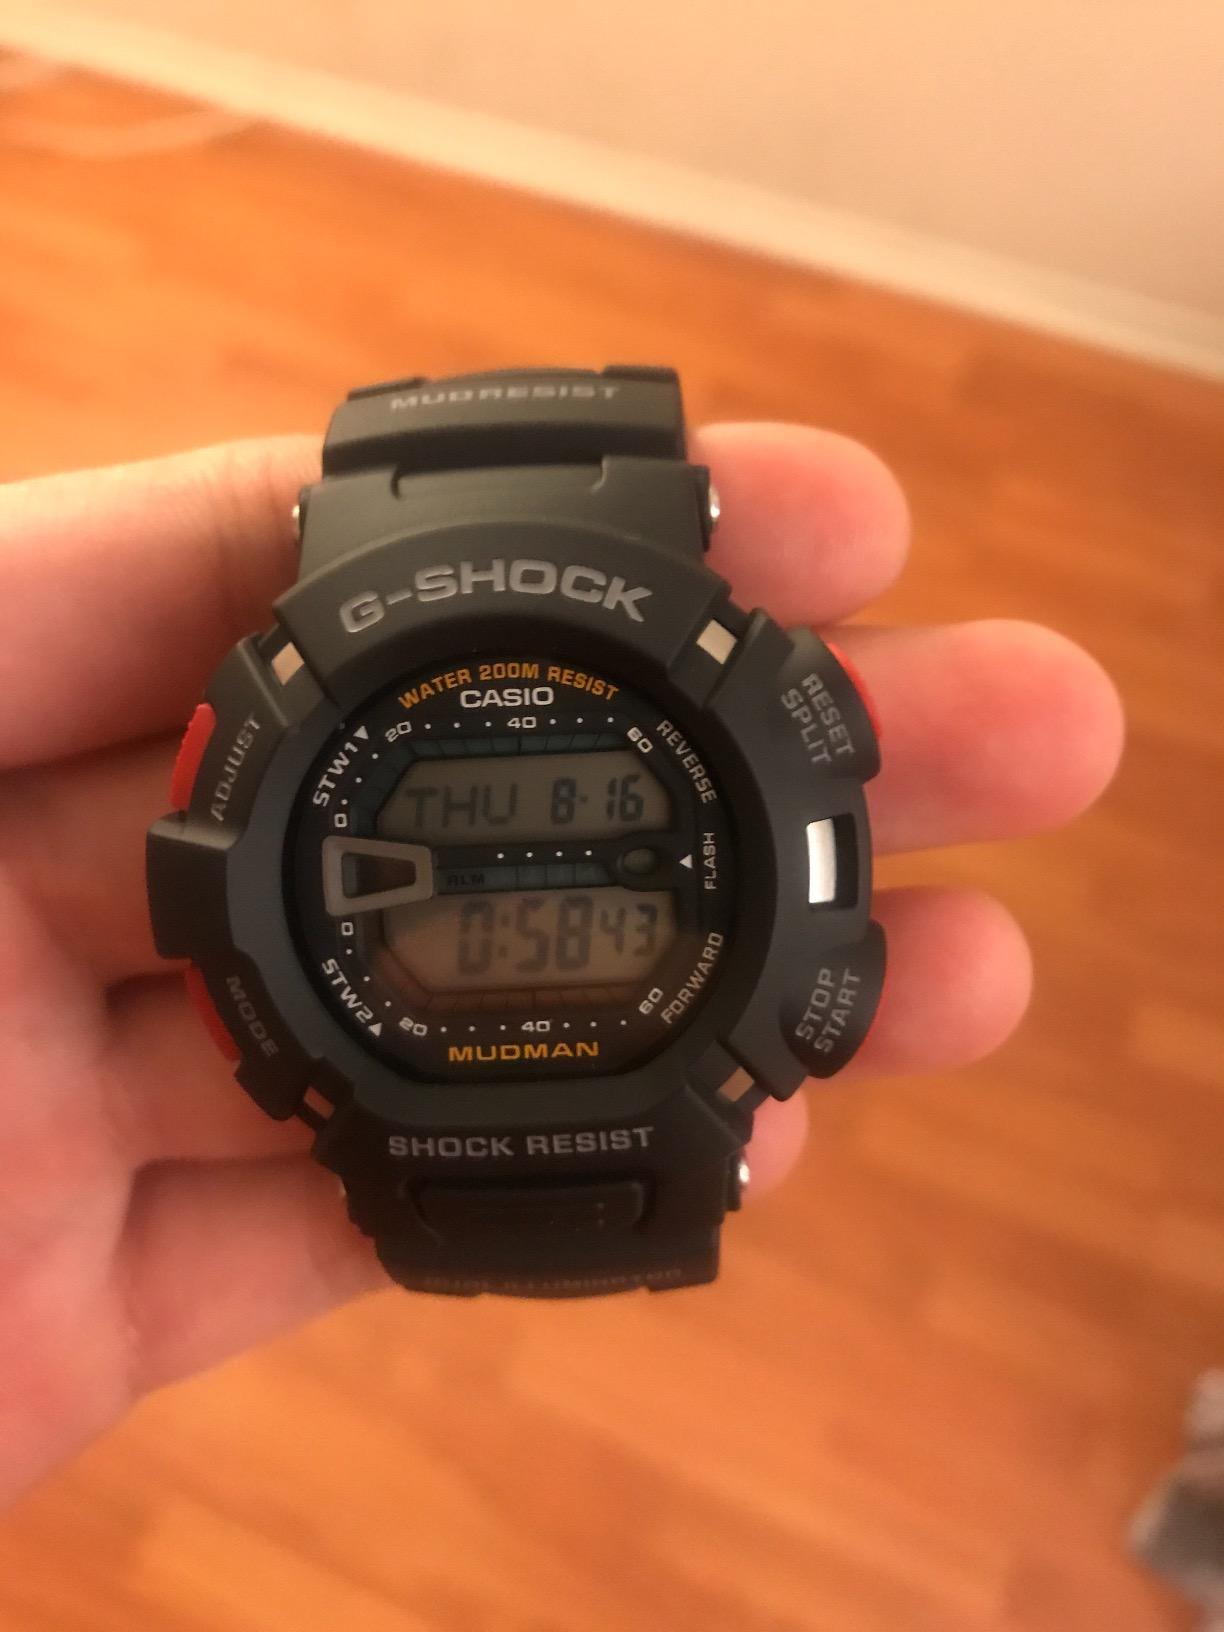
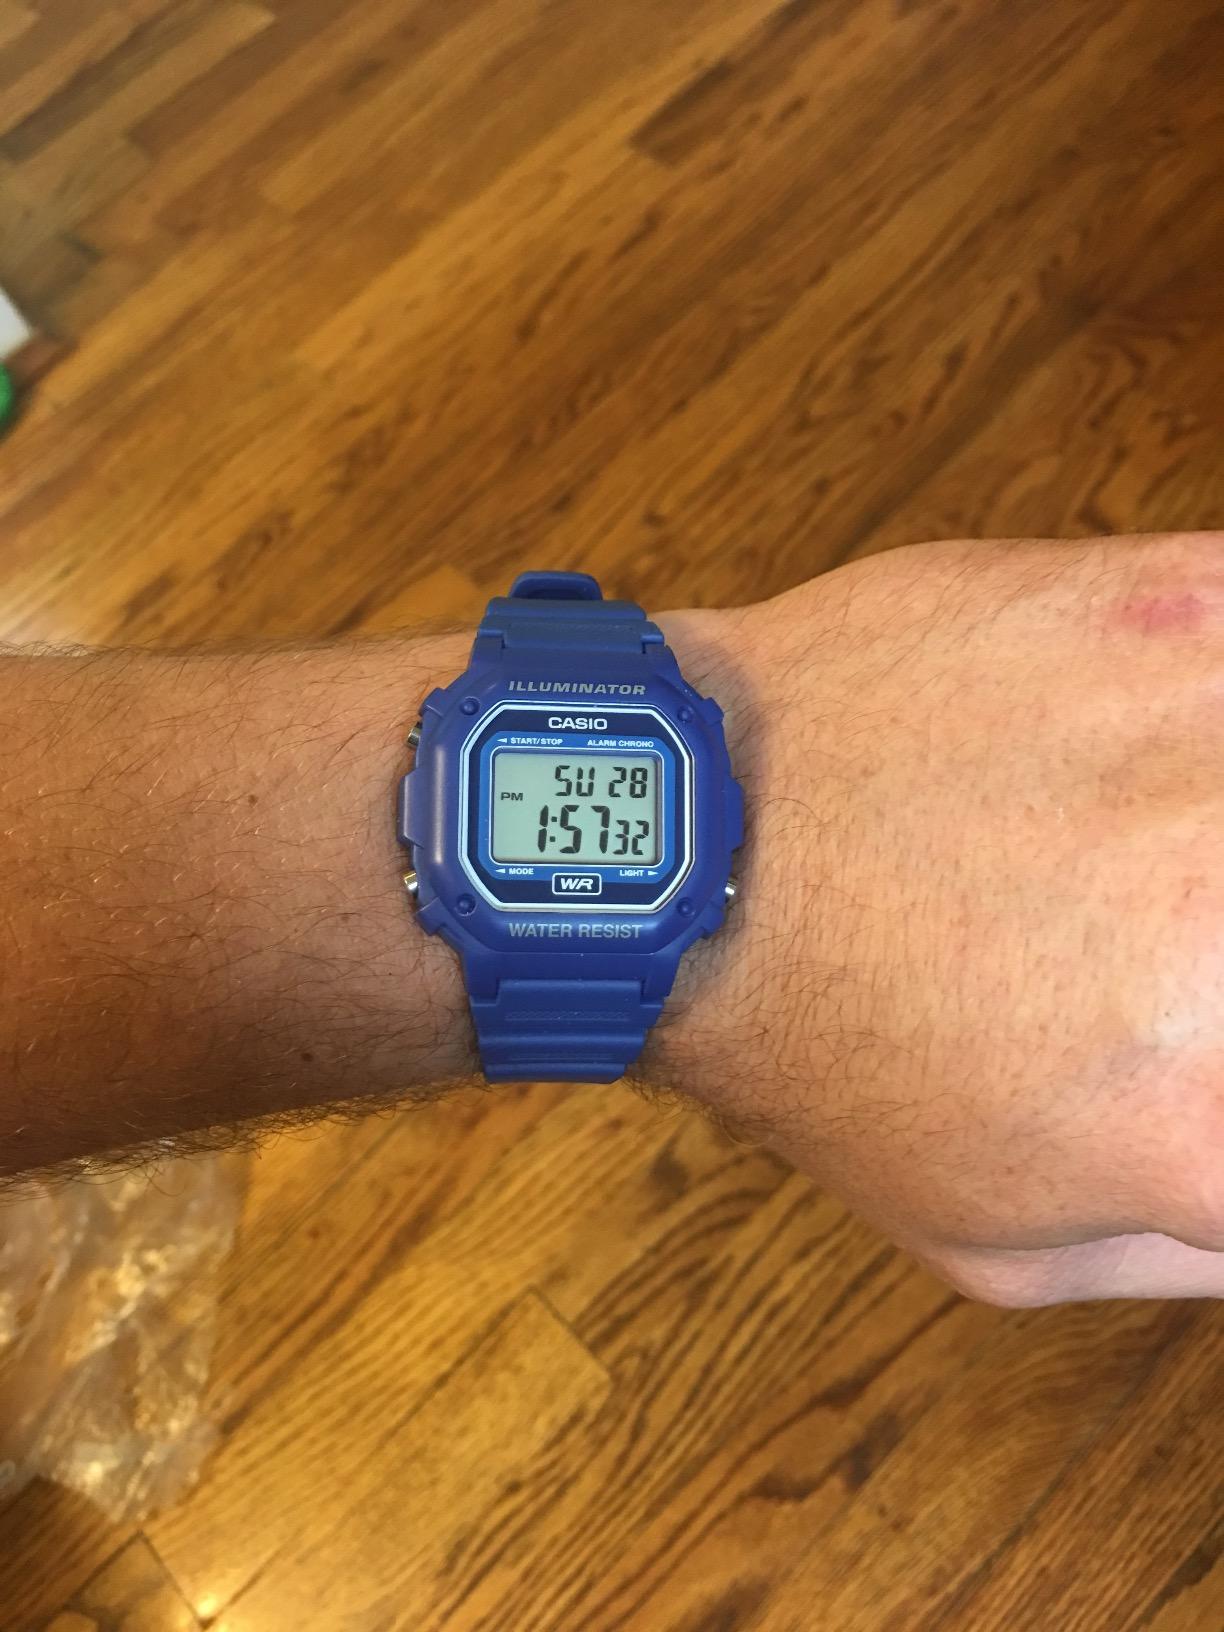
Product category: accessories_watch
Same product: no